The Third Clue

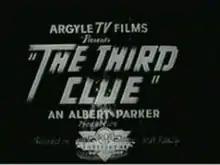

The Third Clue is a 1934 British crime film directed by Albert Parker and starring Basil Sydney, Molly Lamont and Raymond Lovell. The film was based on Neil Gordon's novel "The Shakespeare Murders", which also inspired "The Claydon Treasure Mystery" (1938). It was made at Wembley Studios as a quota quickie by the British subsidiary of 20th Century Fox.